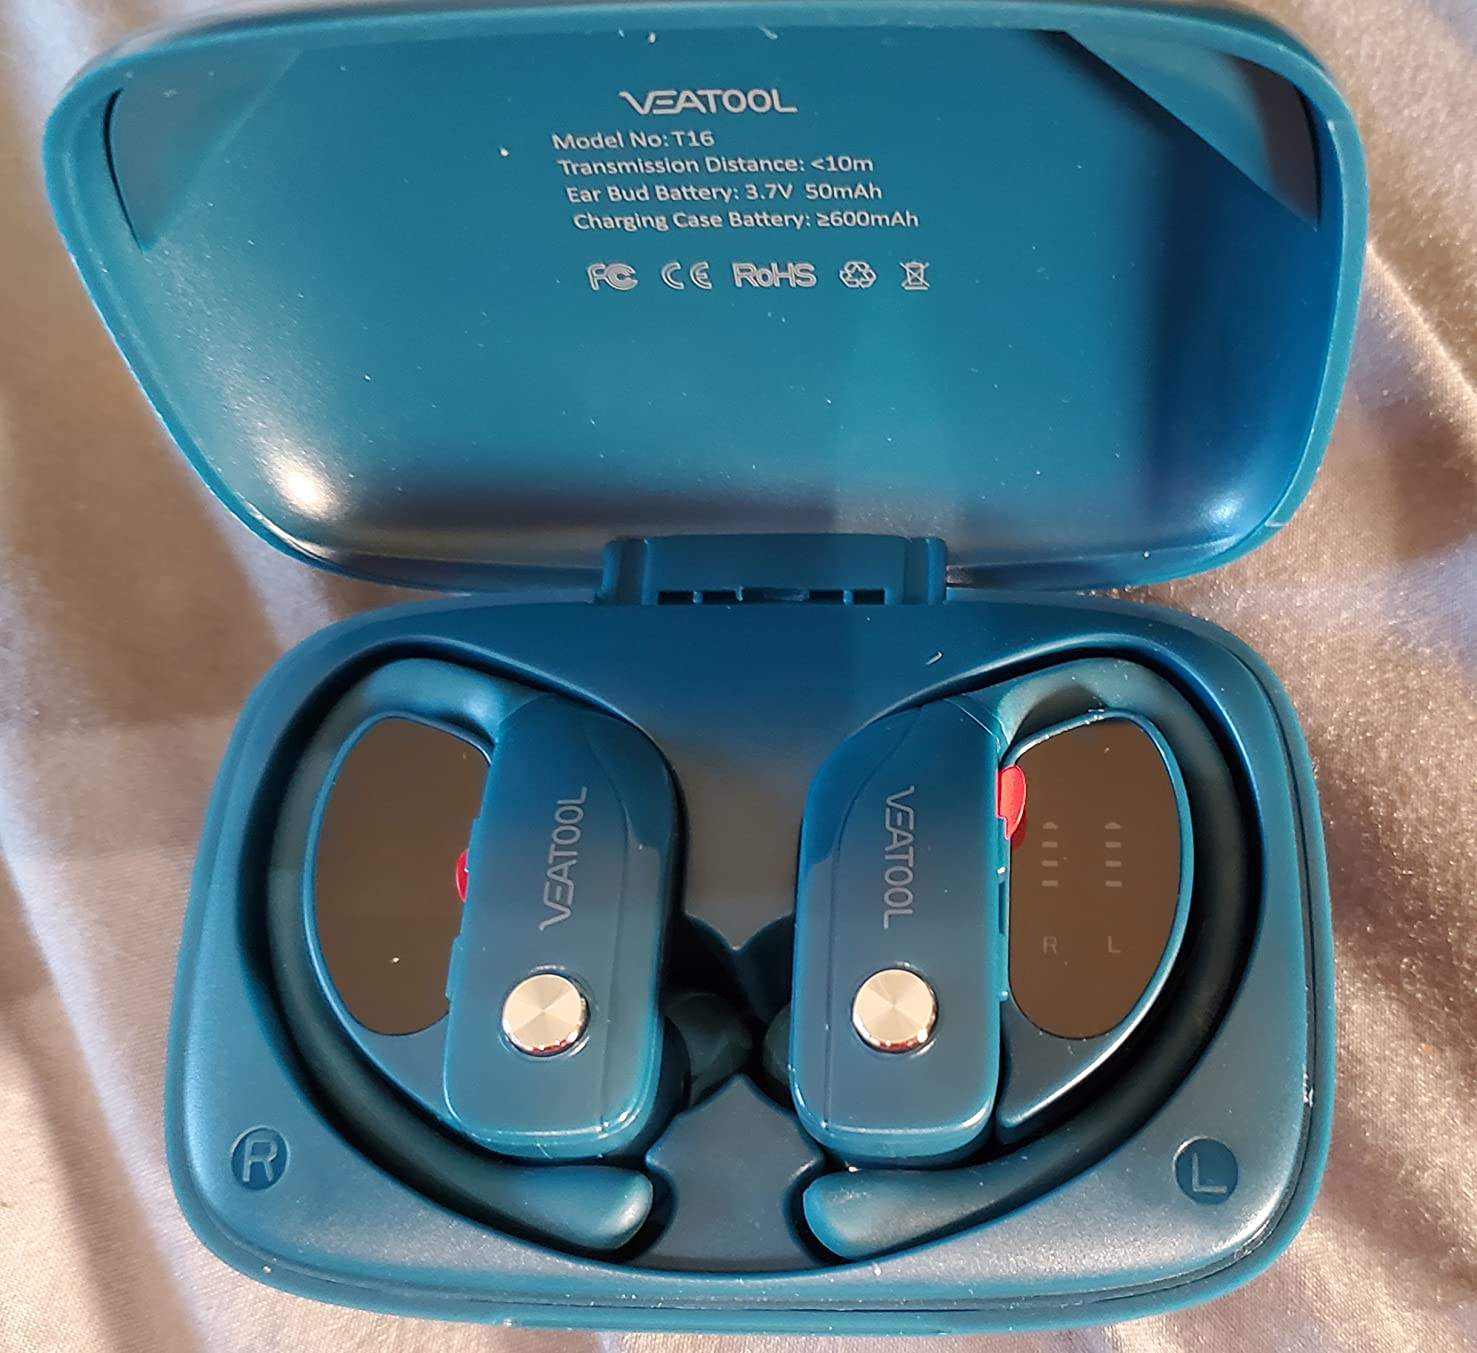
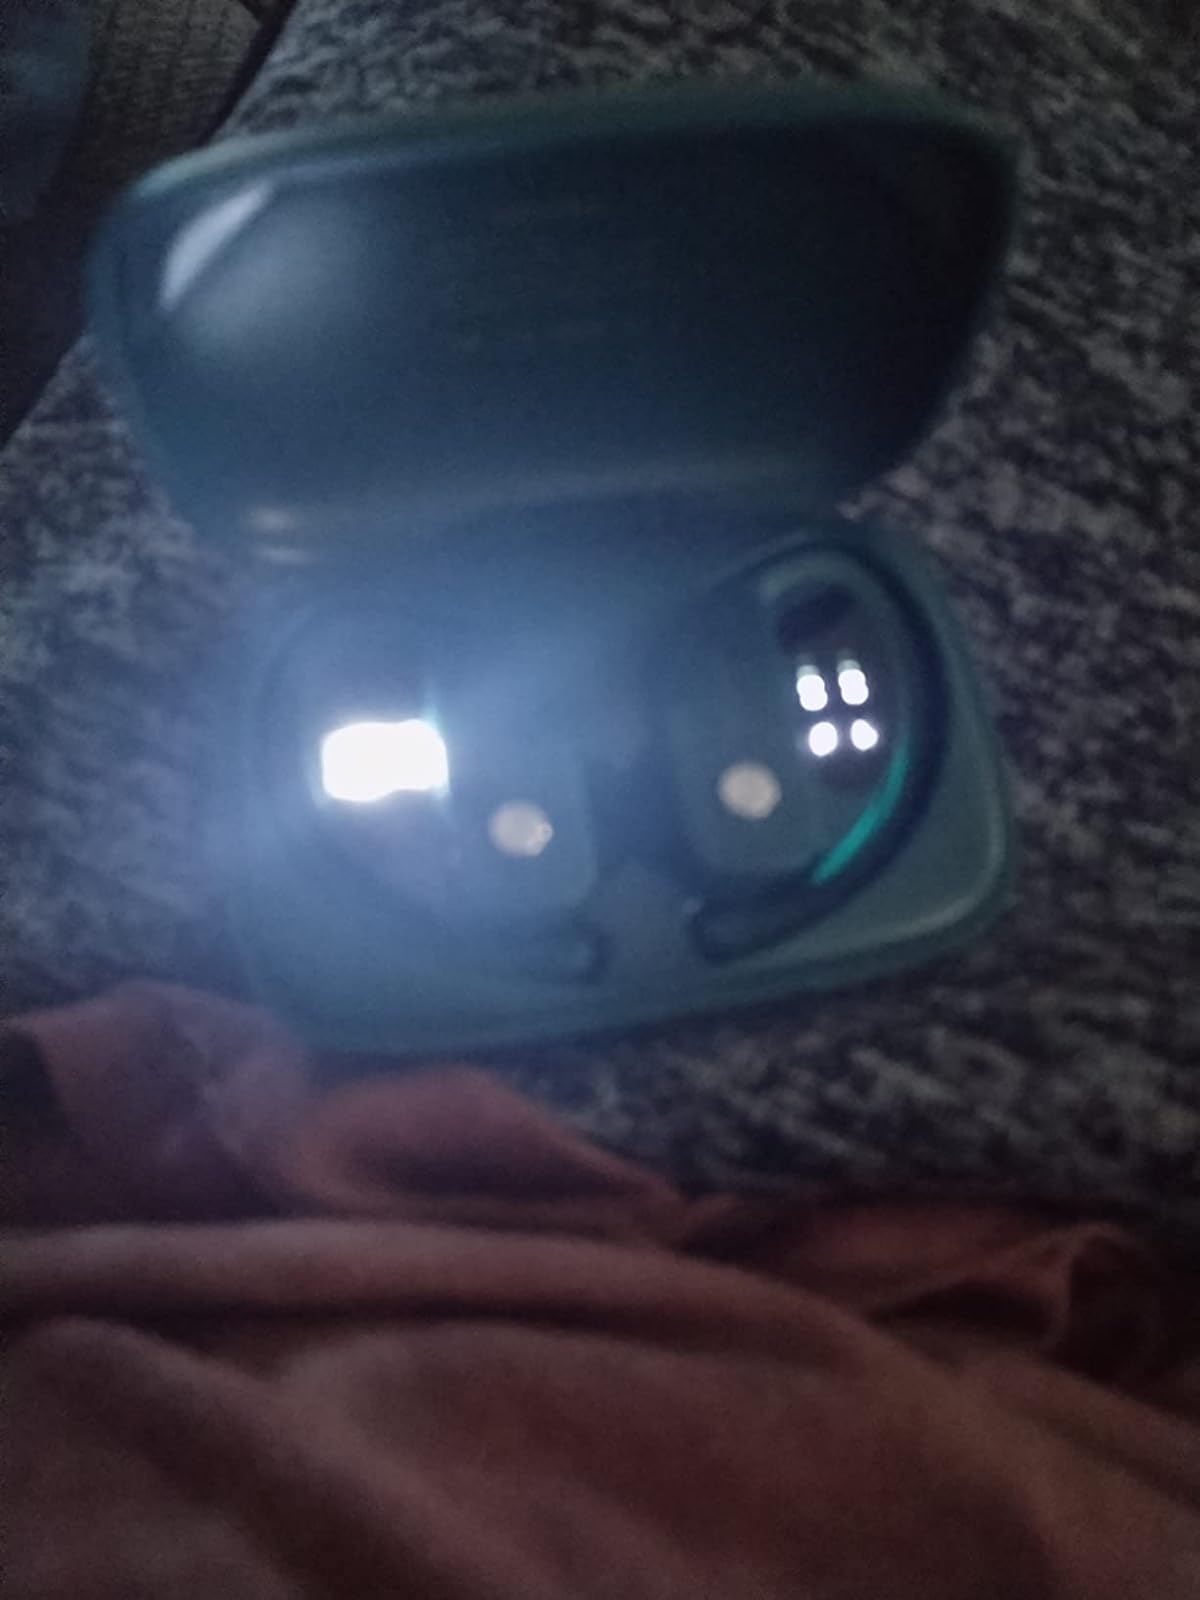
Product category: earbuds
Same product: no